Bansko

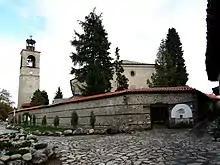
View of Sveta Troitsa church

The church "Sveta Troitsa" (Holy Trinity) is an Orthodox Christian church, part of Bulgarian Orthodox Church. It was built by the people of Bansko in 1835.